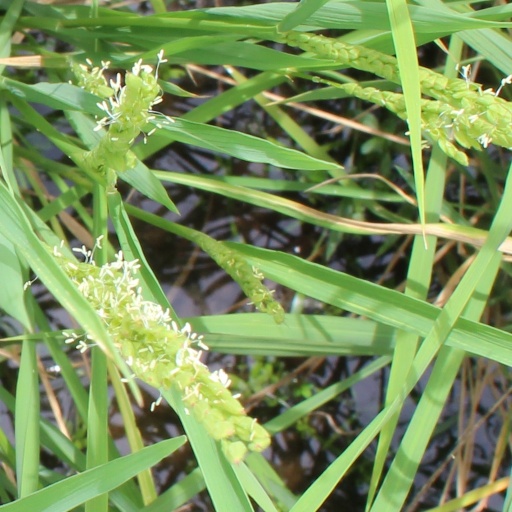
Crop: rice